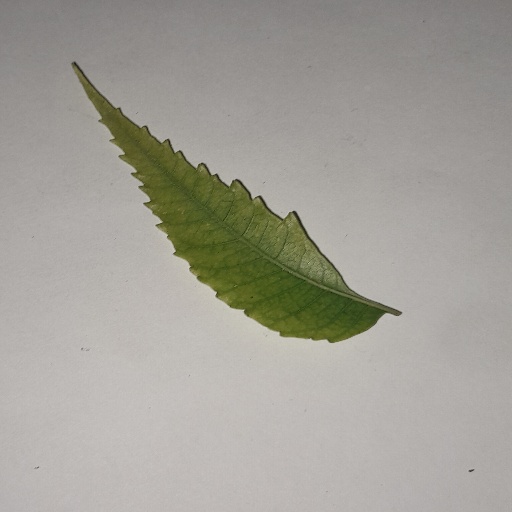
Species: Neem
Leaf condition: Yellow Leaf